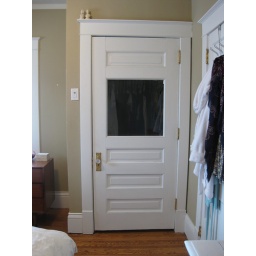
my own little house tour! closet with a window in it.